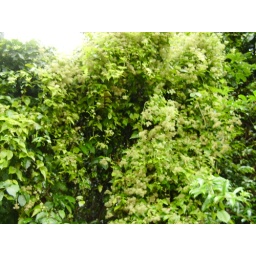
There's a white faced monkey in there